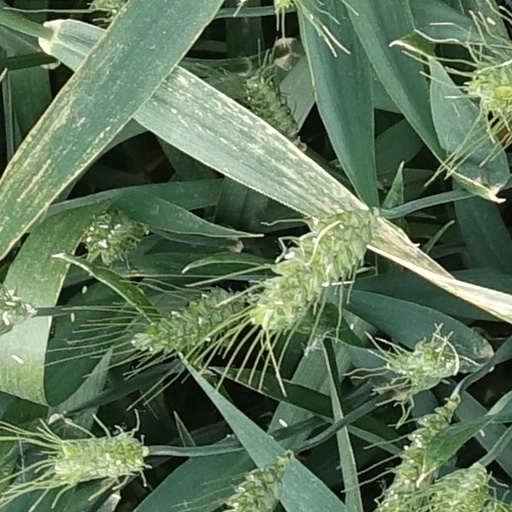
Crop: wheat